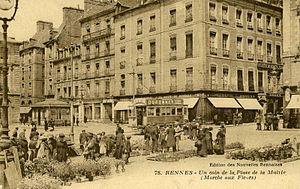
Tramway Electrique de Rennes
Le tramway de Rennes est un ancien réseau de tramway urbain et interurbain à voie métrique, exploité entre 1897 et 1952 par les Tramways électriques rennais pour le compte de la Compagnie de l'Ouest Électrique. Le réseau de tramway créé alors est la base du système actuel de transport et communication à Rennes. Bien que la métropole rennaise ait opté à la fin du XXᵉ siècle pour un métro et des bus à haut niveau de service, la réimplantation d’un tramway dans la ville revient régulièrement dans les médias.